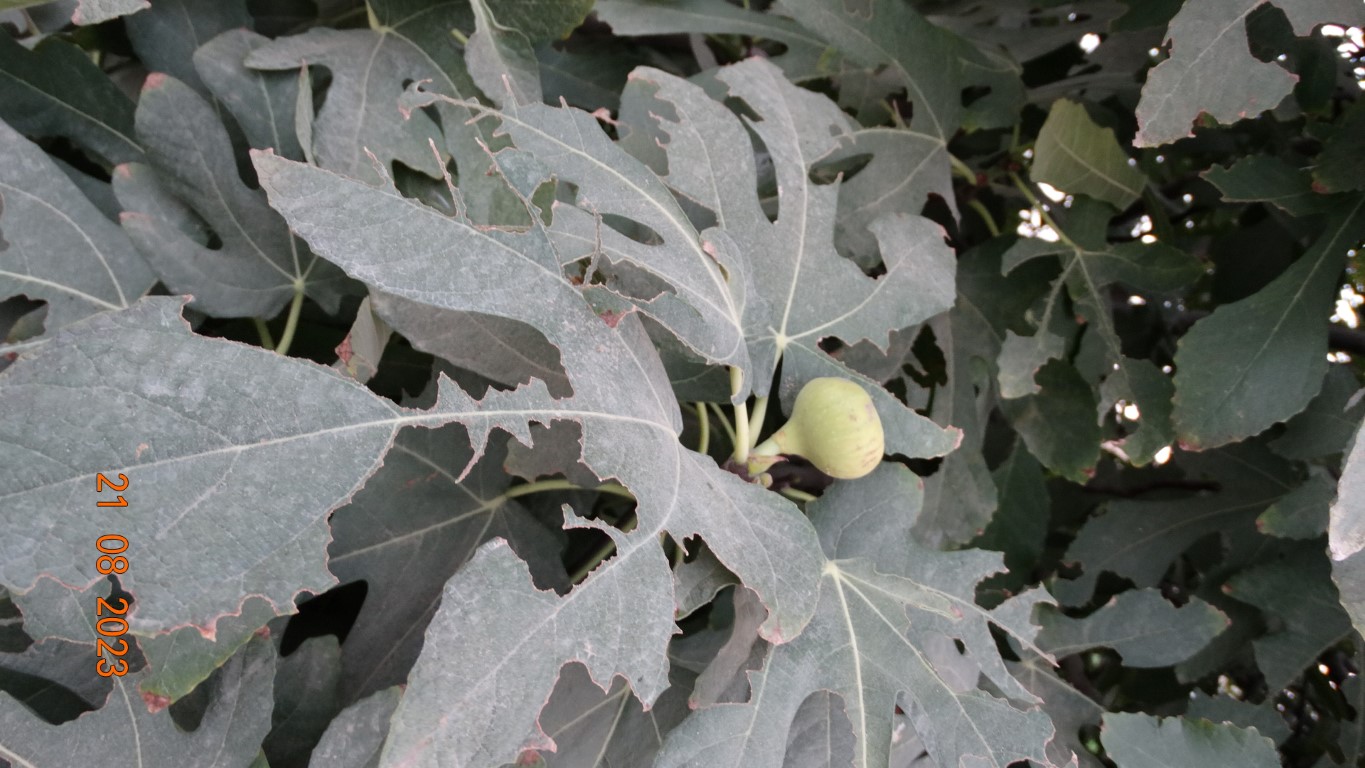
Label: infected